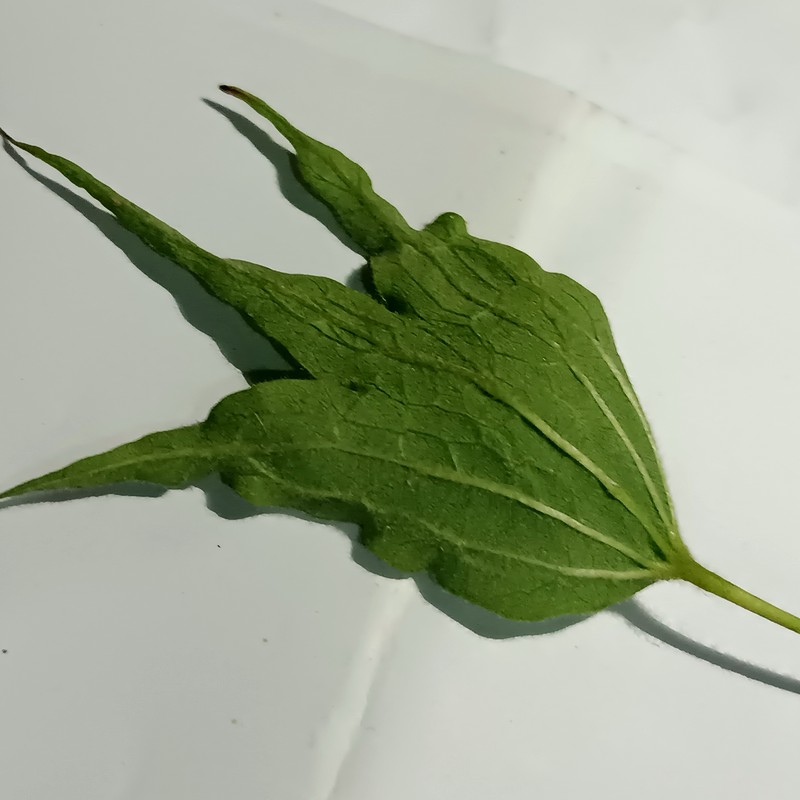
Label: Herbicide Growth Damage